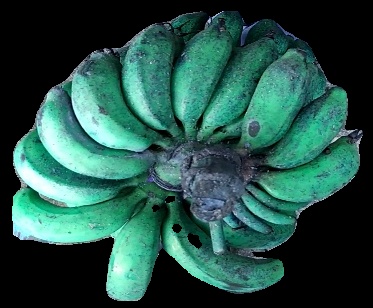
Variety: rasbale
Grade: grade3